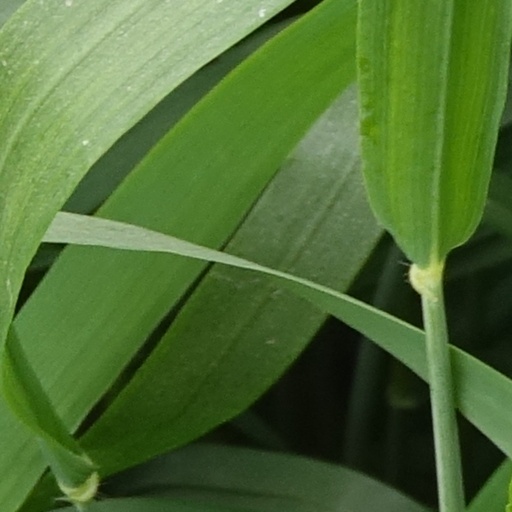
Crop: wheat